Astrakhan

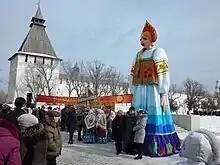
Astrakhan in 2012

In the present day, Astrakhan is a large industrial centre of the Volga country, Russia, with a population of over 500,000. Starting nearly 400 years ago and continuing to the present day, Astrakhan has been Russia's main center of fish processing. The market for fish is a large component of the economy in this city.